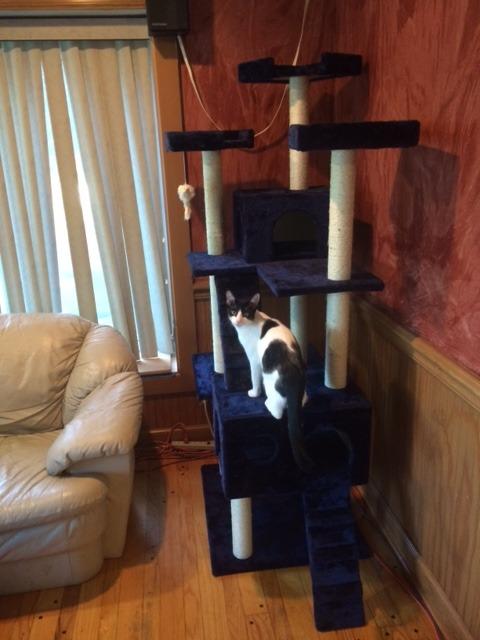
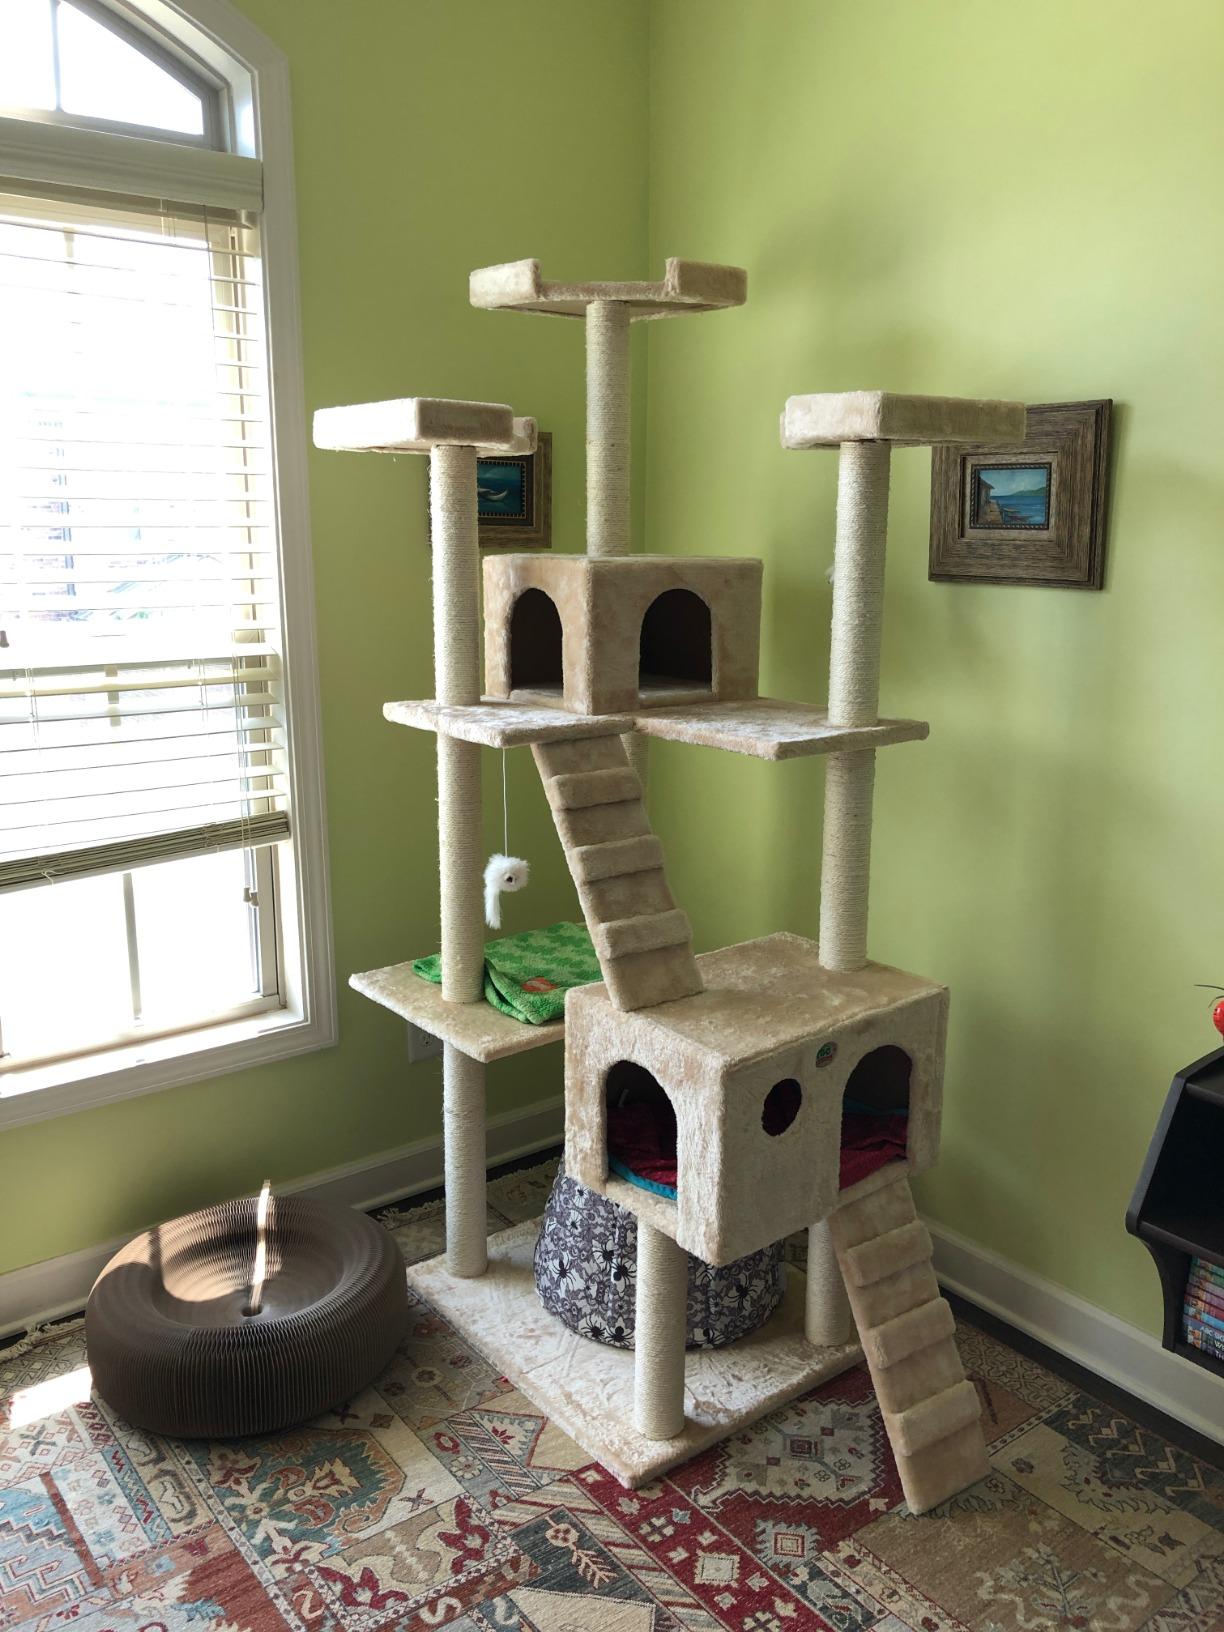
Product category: items_cat tree
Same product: no